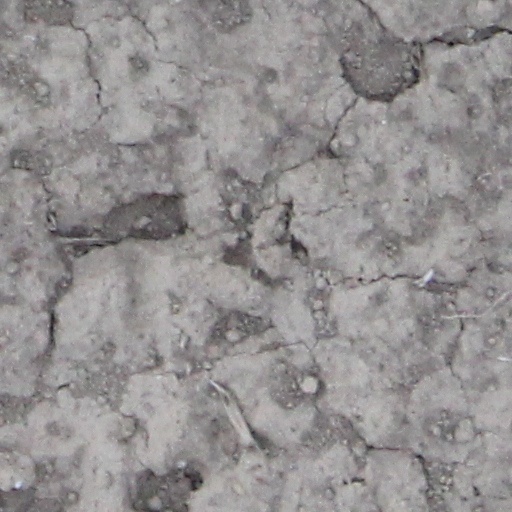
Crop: wheat